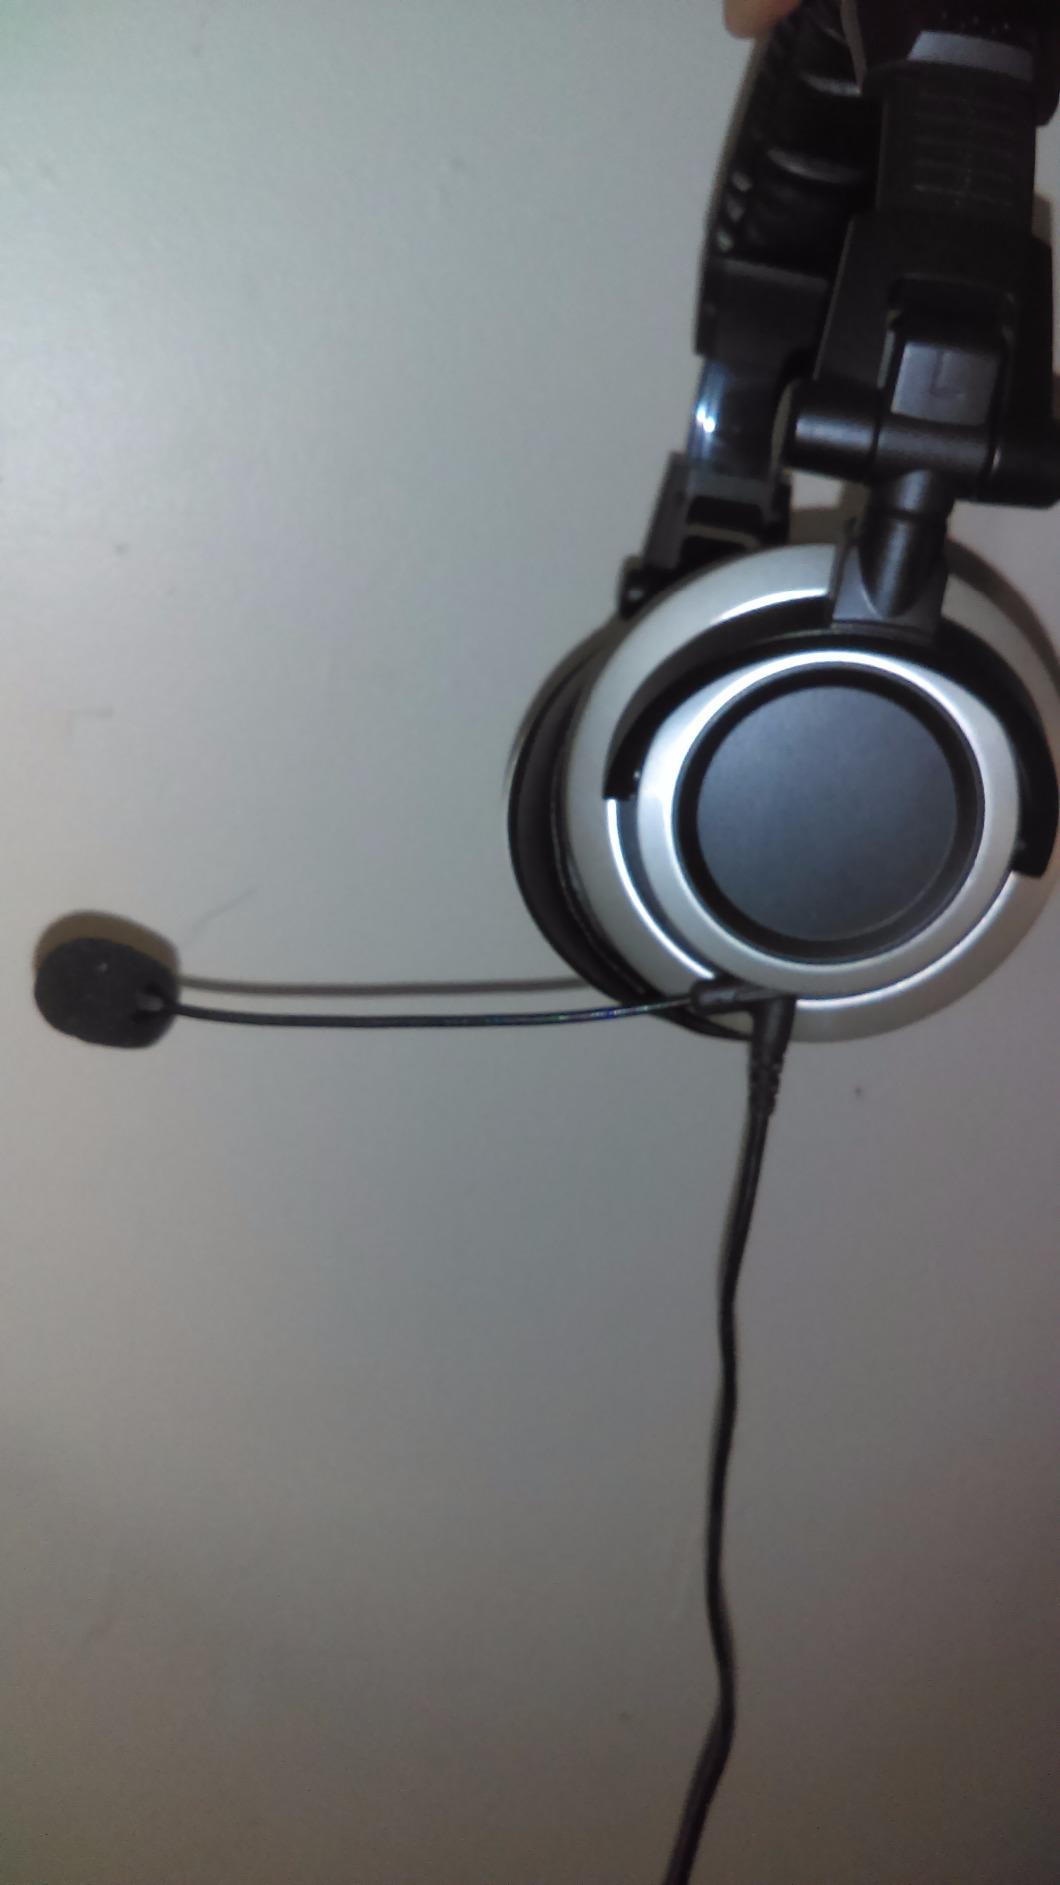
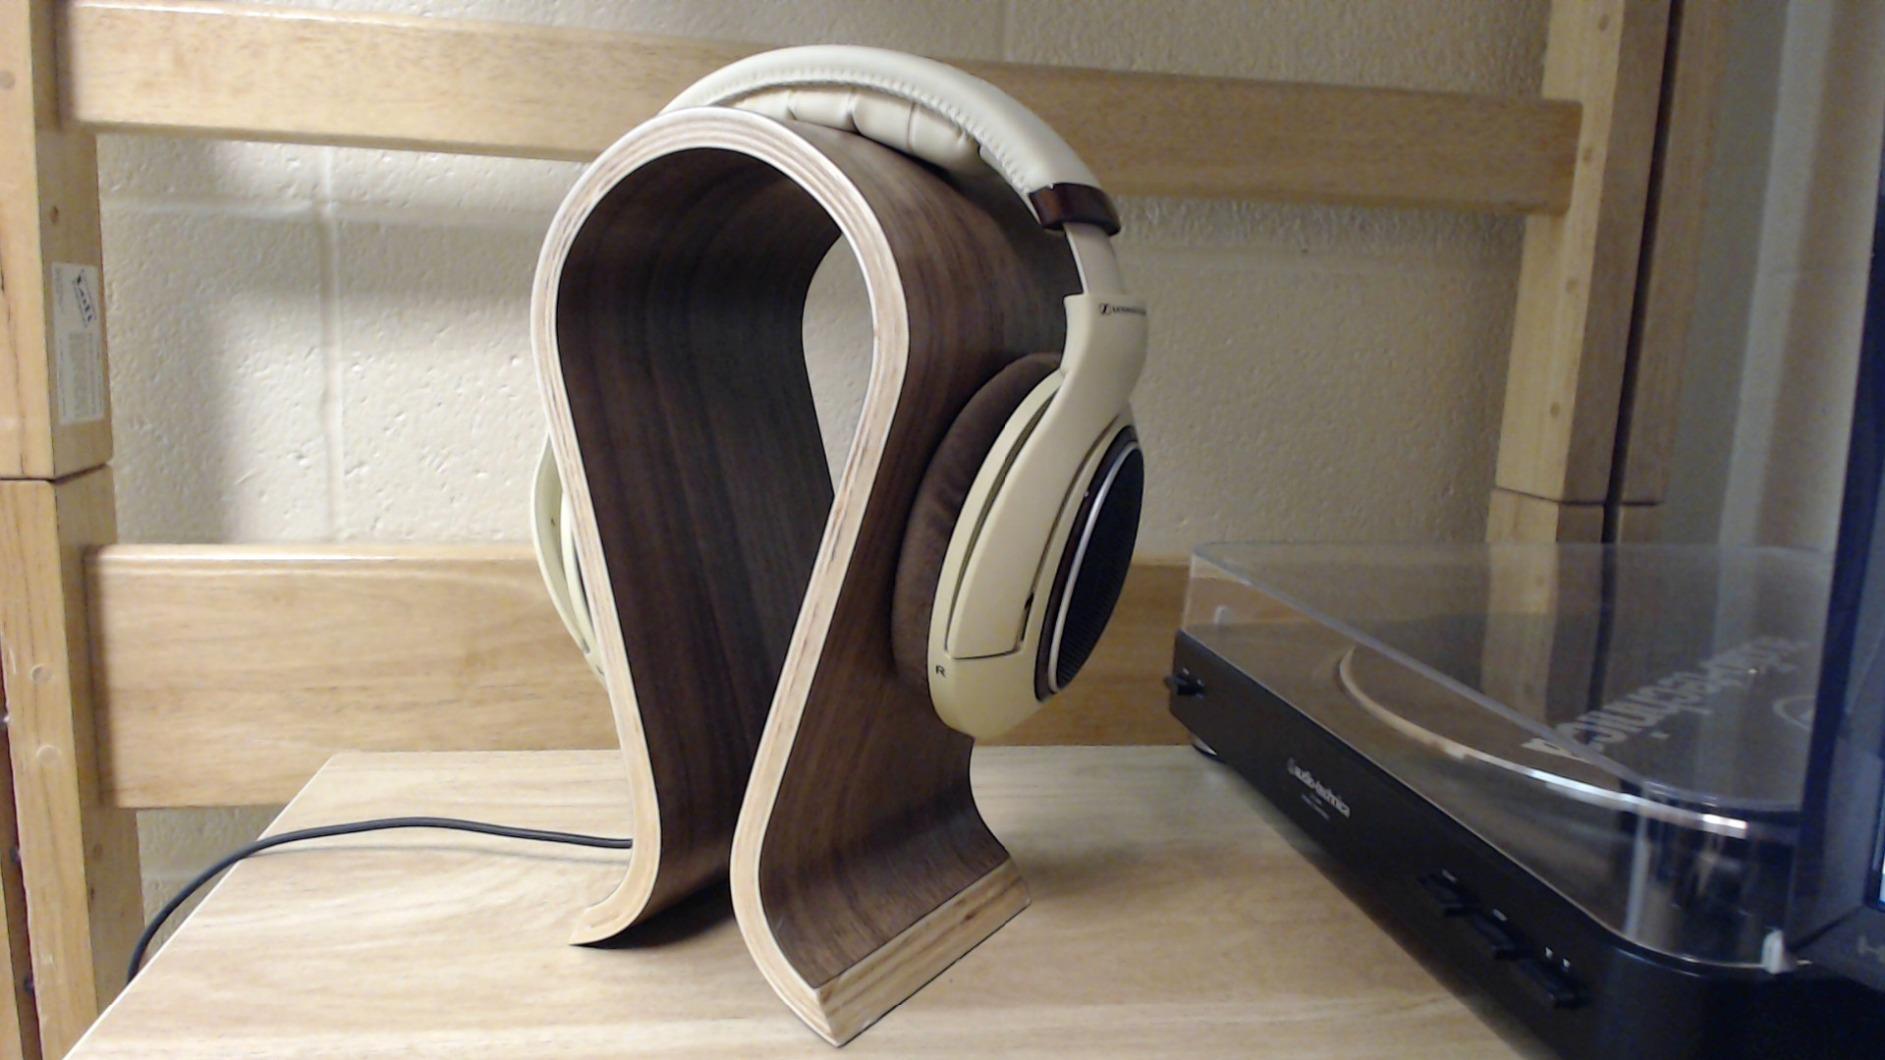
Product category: headphones
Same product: no